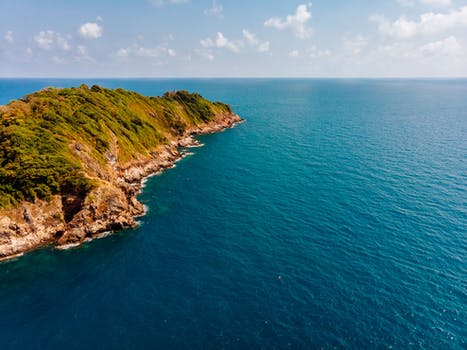
Label: No Watermark